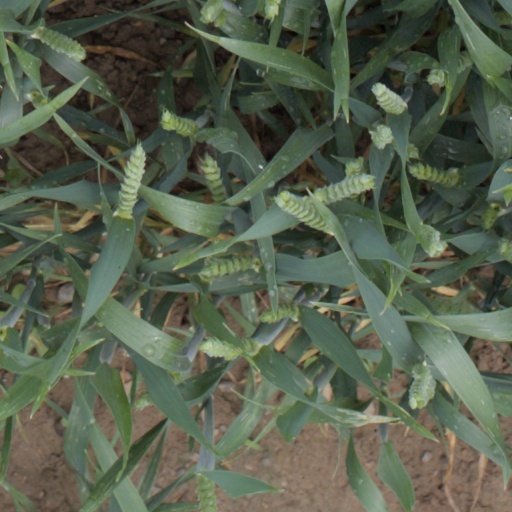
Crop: wheat